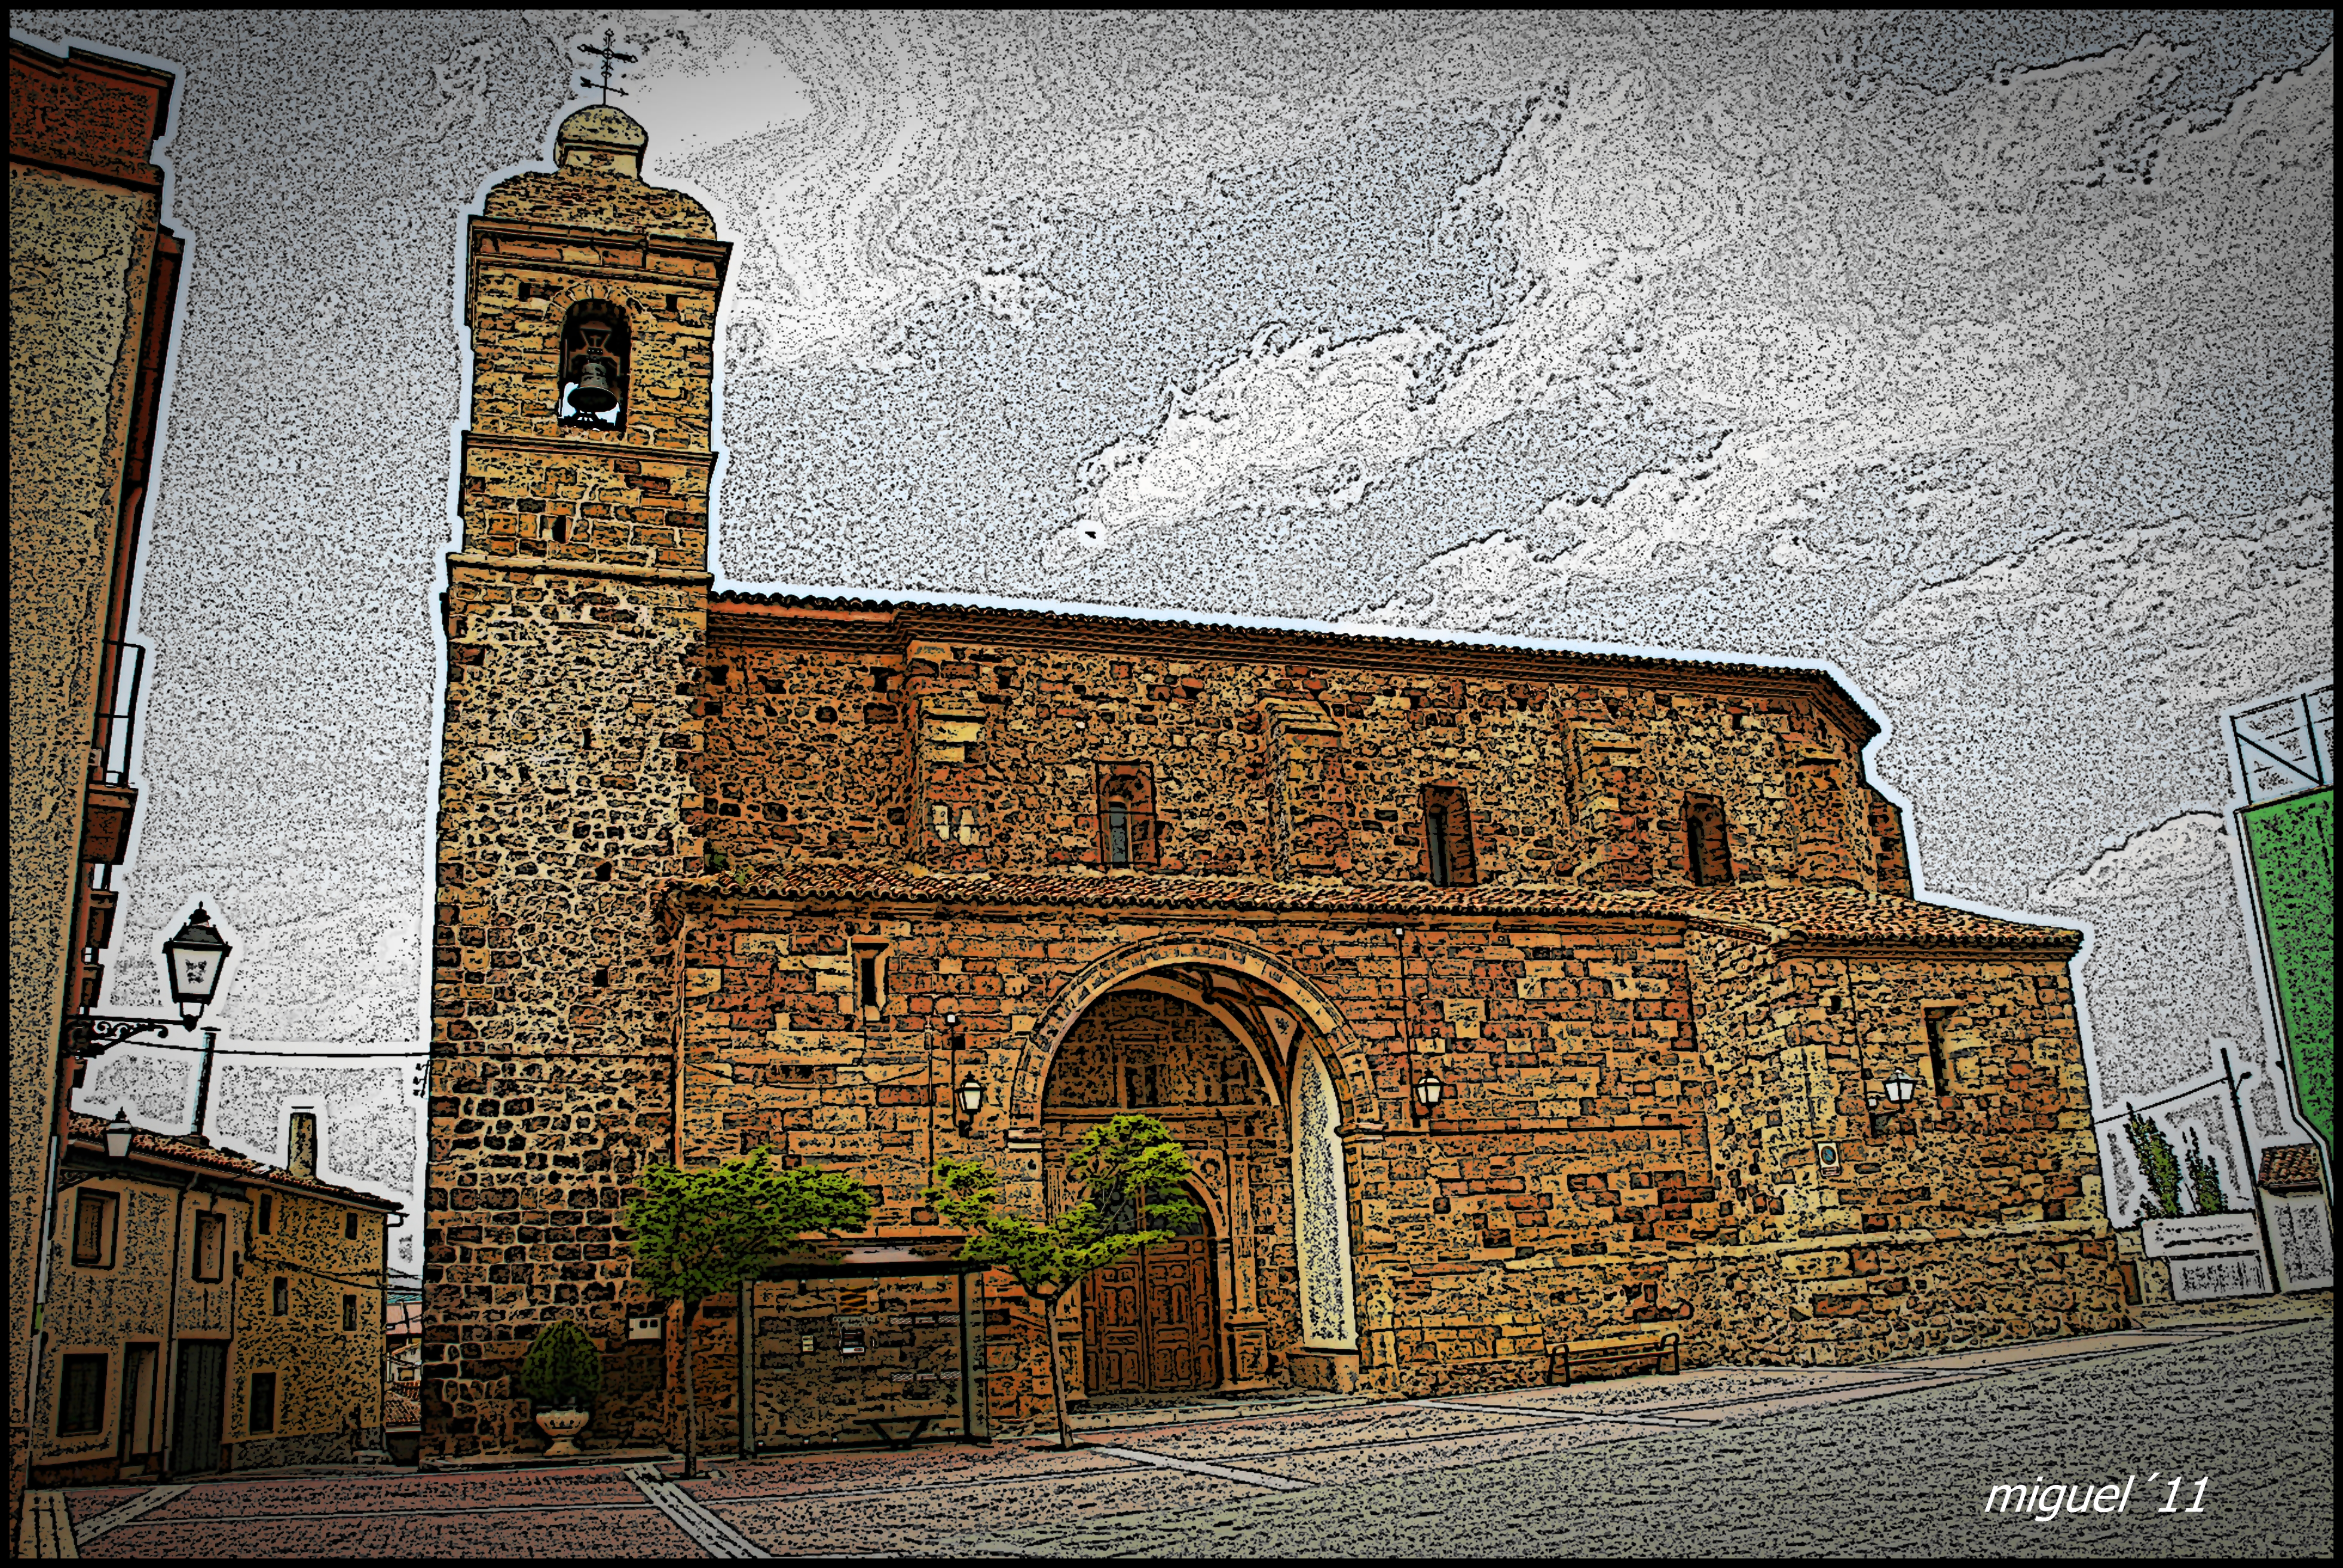
architecture, house, building, wall, arch, facade, church, chapel, brick, place of worship, monastery, synagogue, history, zaragoza, malanquilla, iglesiadenuestrase oradelaasunci n, ancient history